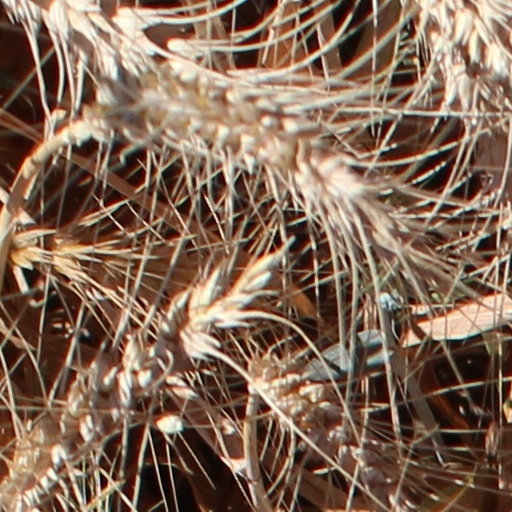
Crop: wheat